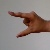
The image shows a hand gesture representing the letter 'Z' in Indian Sign Language.